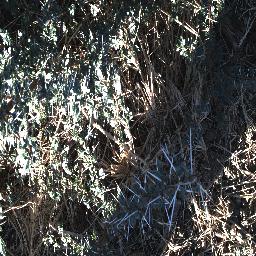
Label: prickly_acacia